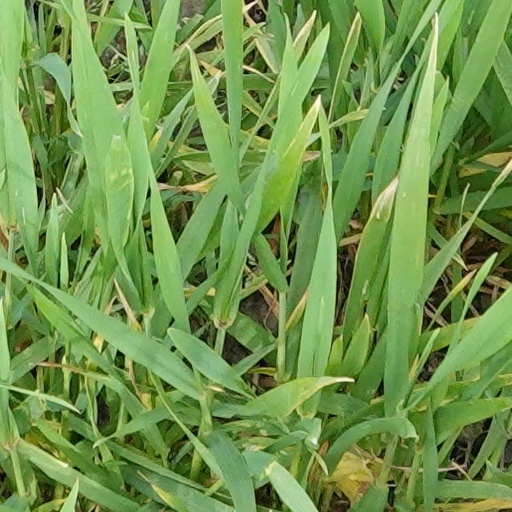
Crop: wheat